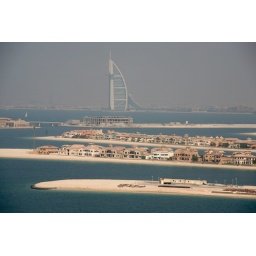
with Burj Dubai in background. taken from our balcony on the 29th floor of the Atlantis Hotel.